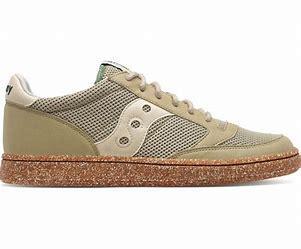
Brand: Saucony
Model: Jazz Court